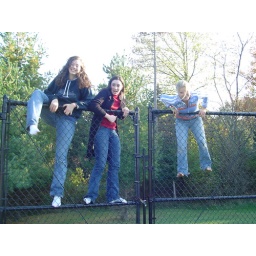
don't let the first person over the fence get ahold of the camera. Or else your adventure will be recorded.